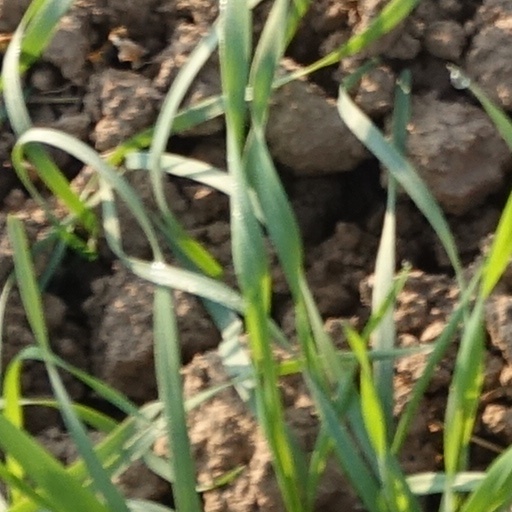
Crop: wheat